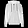
Label: Pullover